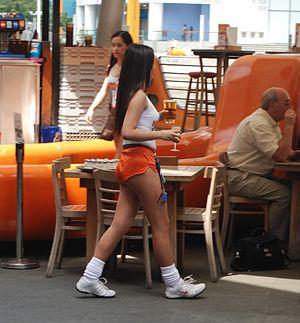
Hooters est une chaîne américaine de restaurants dont le siège social se trouve à Atlanta, en Géorgie. La clientèle visée est essentiellement masculine et hétérosexuelle dans la mesure où le service est assuré en majorité par des jeunes femmes dont l'uniforme de travail est un mini short orange et un tee-shirt échancré à l'effigie de la chaîne. La chaîne Hooters possède 435 restaurants aux États-Unis et dans 23 autres pays. Hooters signifie chouette mais aussi « nichons » en argot américain.